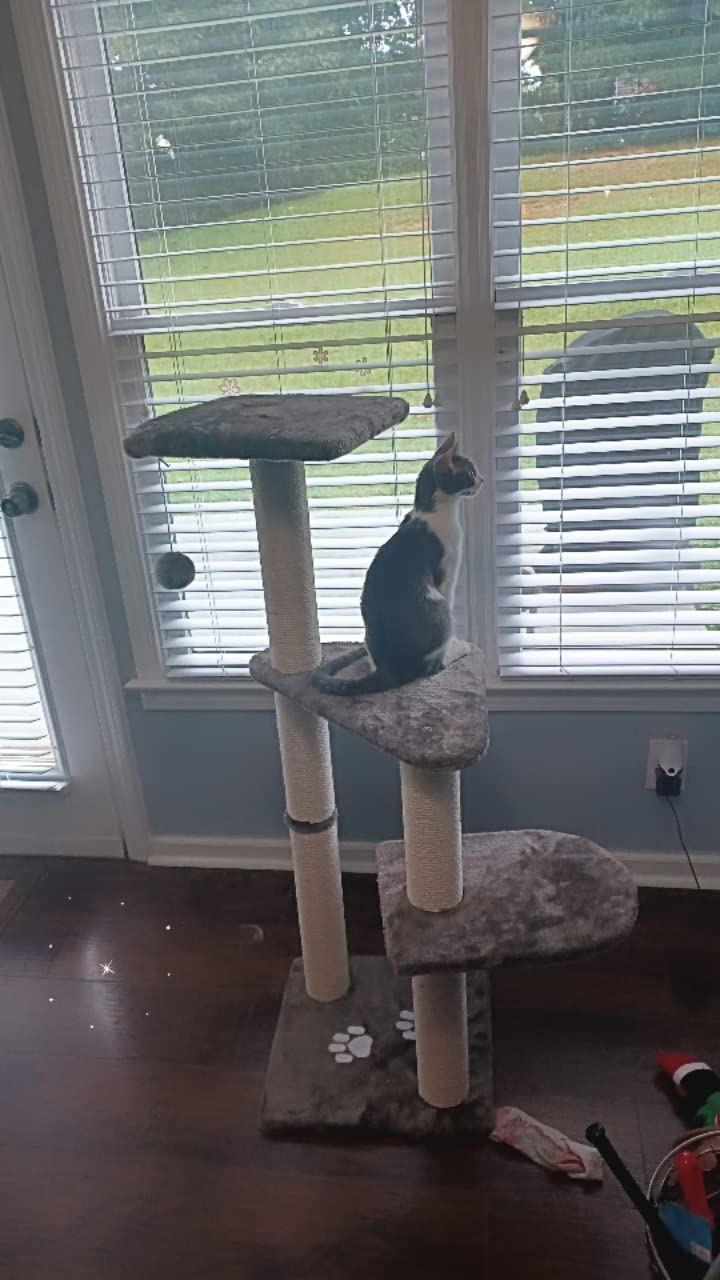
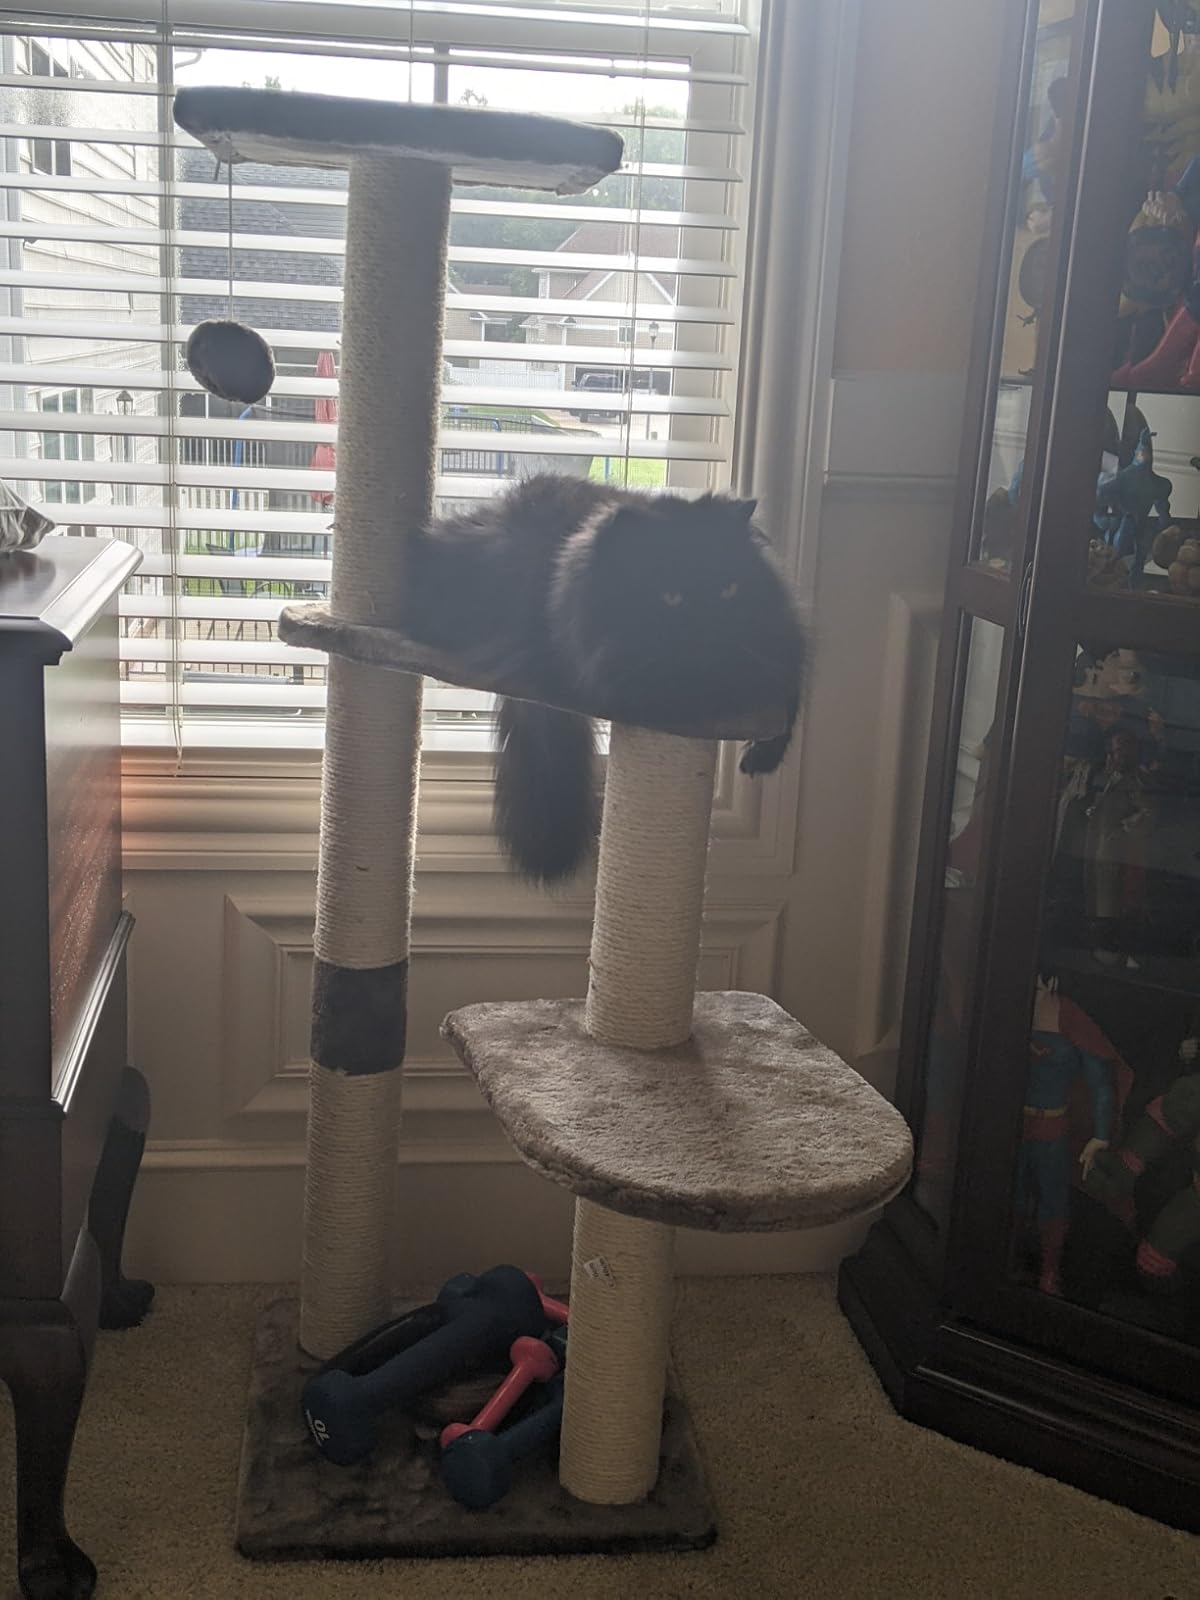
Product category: items_cat tree
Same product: yes